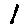
Label: 1